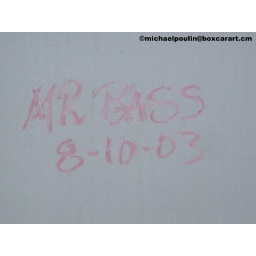
Mr. Bass in pink ( boxcar art freight train graffiti )